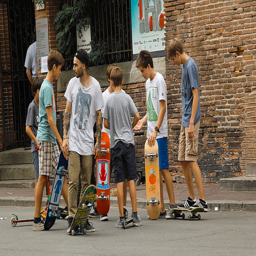
Several boys and one man gathered in the street with their skateboards.
a group of people with skate boards on a city street
The boys are standing in a circle with their skate boards
A group of young skateboarders are standing together.
Guy and a bunch of kids stand around with their skateboards